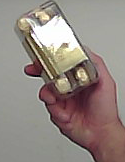
Product: rocher_chocolate